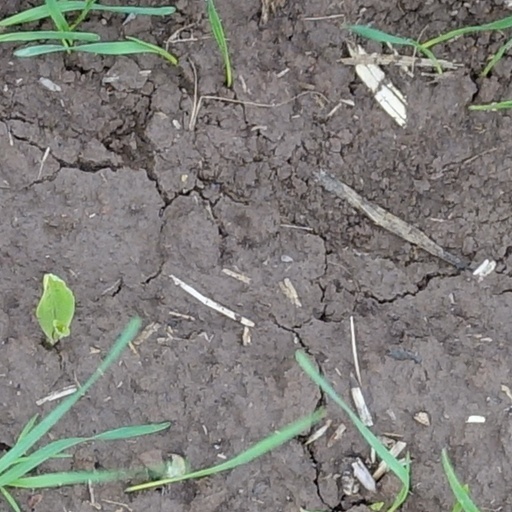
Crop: wheat